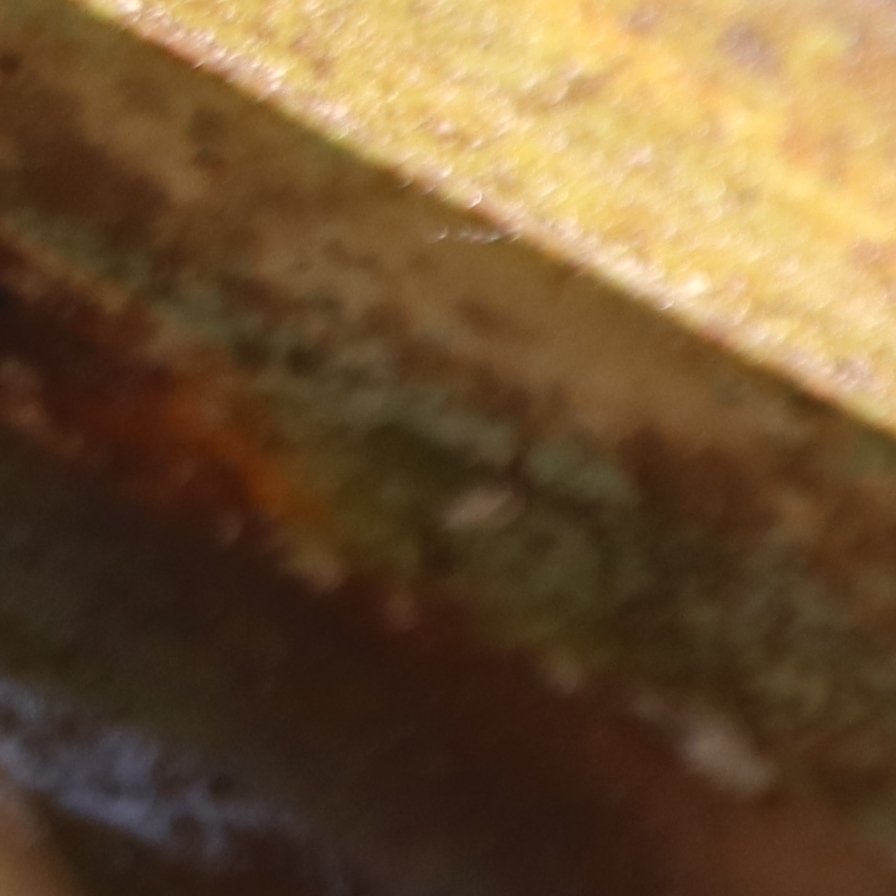
Label: Honey